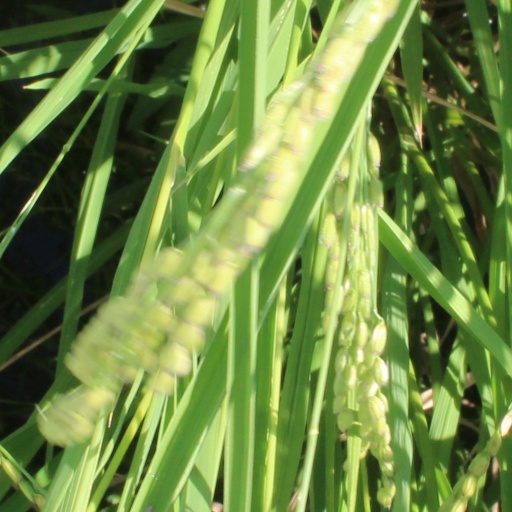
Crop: rice